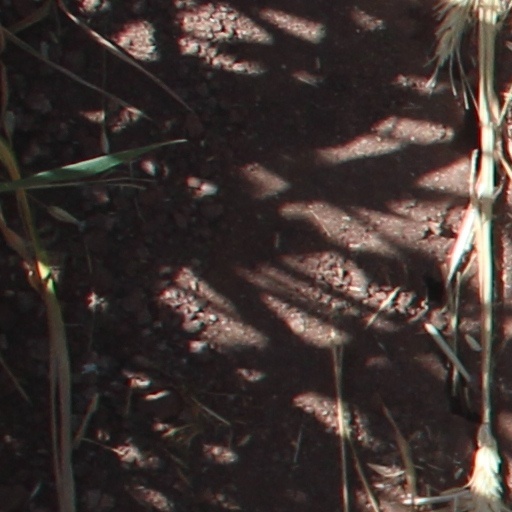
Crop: wheat